Invergarry and Fort Augustus Railway

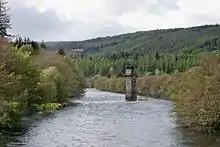
Remaining pier of the old railway bridge over the River Oich.

Formans and McCall were appointed engineers of the railway, and James Young of Glasgow was the contractor. Construction started on 2 March 1897 when Mrs Margaret Ellice of Invergarry, wife of Captain Edward Ellice, deputy chairman of the company, cut the first turf. but the process was very slow, in part due to an exceptionally high standard of specification for the architectural and engineering assets. Elaborate stations with spacious goods yards were provided. Invergarry had four goods sidings and separate loading banks for cattle and goods.